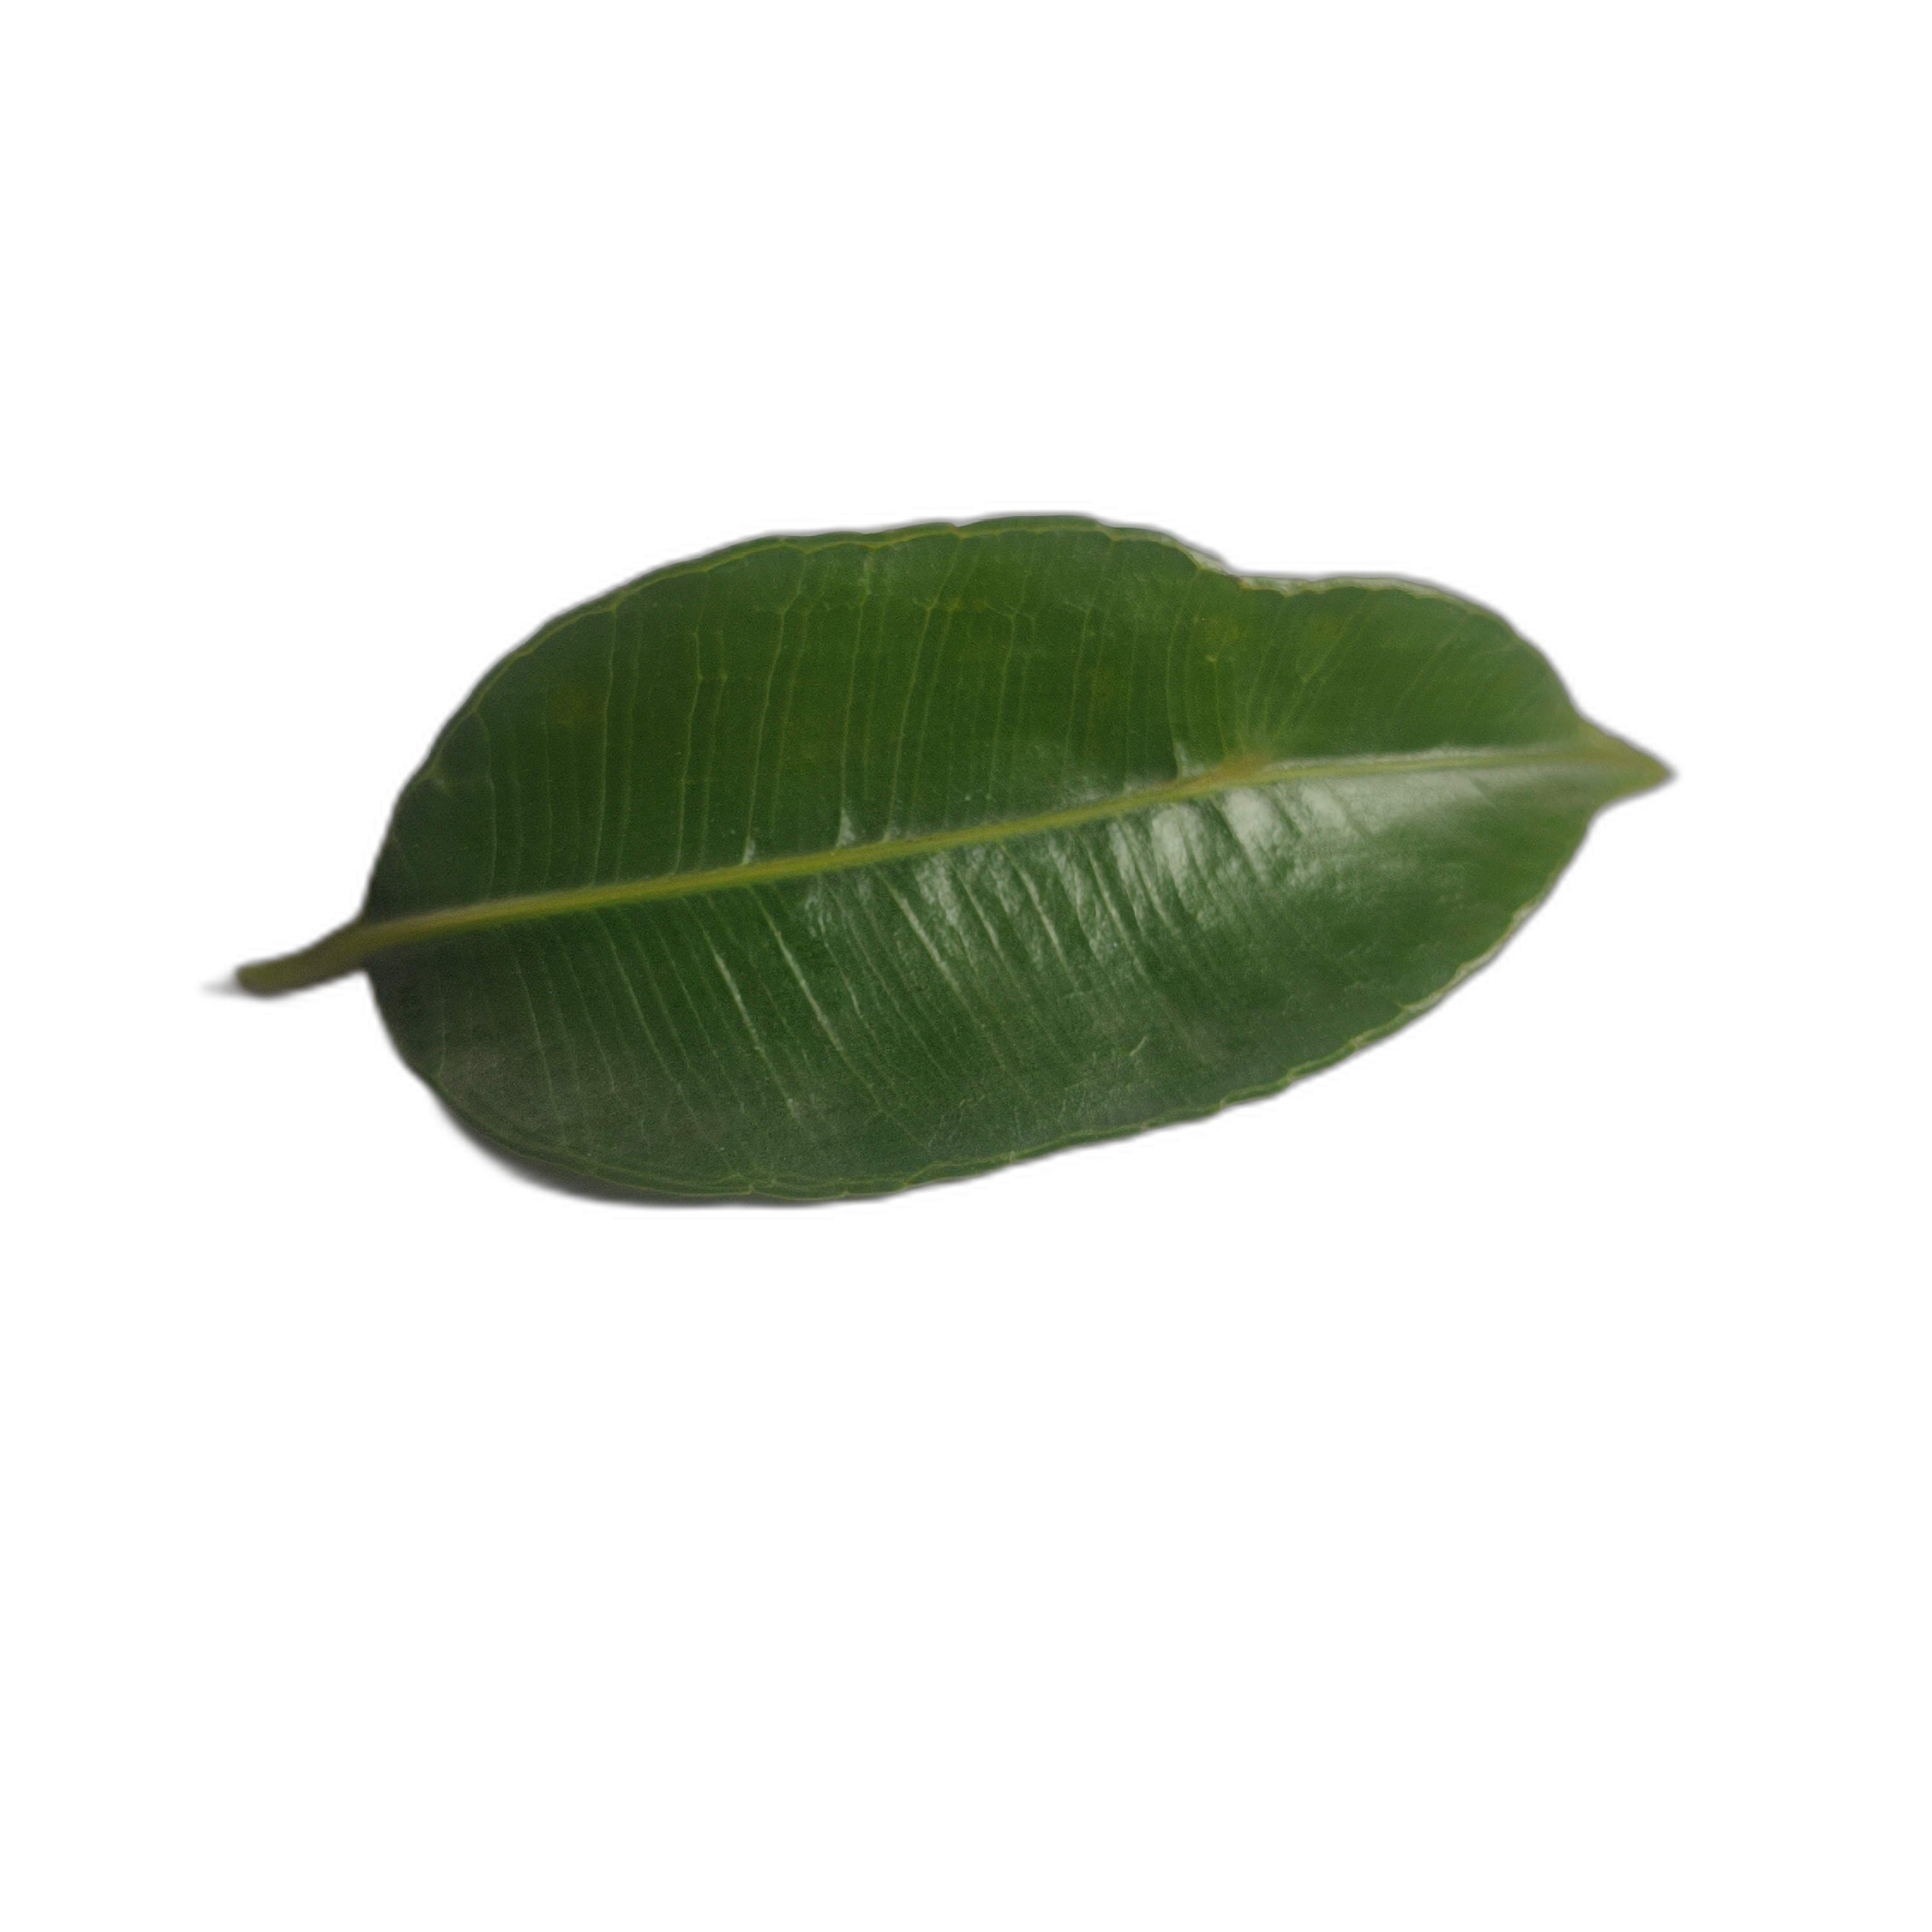
Label: healthy